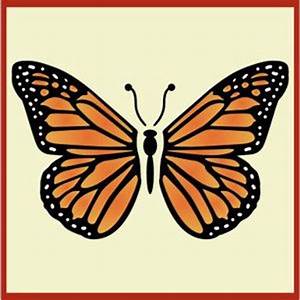
Label: farfalla